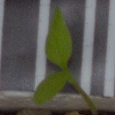
Label: common_chickweed